Eaglesham

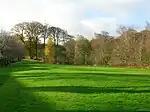
The Orry

A motte beside the Eaglesham Burn (NS5751) in the Orry is a flat-topped mound situated on the north-west bank of the Eaglesham Burn. It is known locally as Moot Hill. The south-east side was truncated in the late 18th century by the building of the Orry cotton spinning mill, resulting in the removal of at least a third of the site. It was used by the local community as a site for meetings and festivals.